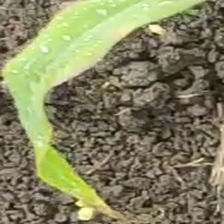
Weed species: Digitaria_SP_(Digitaria Sanguinalis )